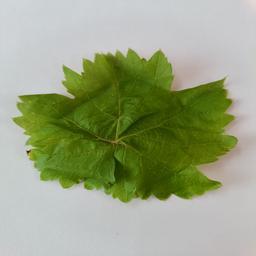
Label: Healthy Leaves